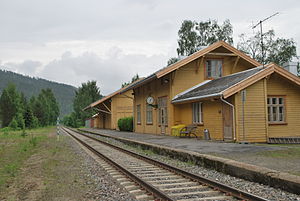
Stai Station
Stai Station er en jernbanestation på Rørosbanen, der ligger ved bygden Stai i Stor-Elvdal kommune i Norge. Stationen består at et spor, en perron, en stationsbygning med ventesal og et pakhus, der ligesom stationsbygningen er i gulmalet træ.